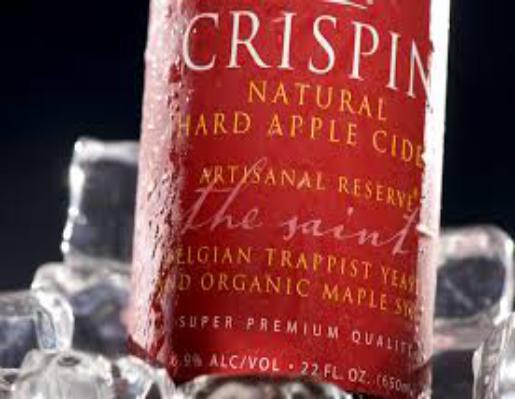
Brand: Crispin Cider
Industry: Food